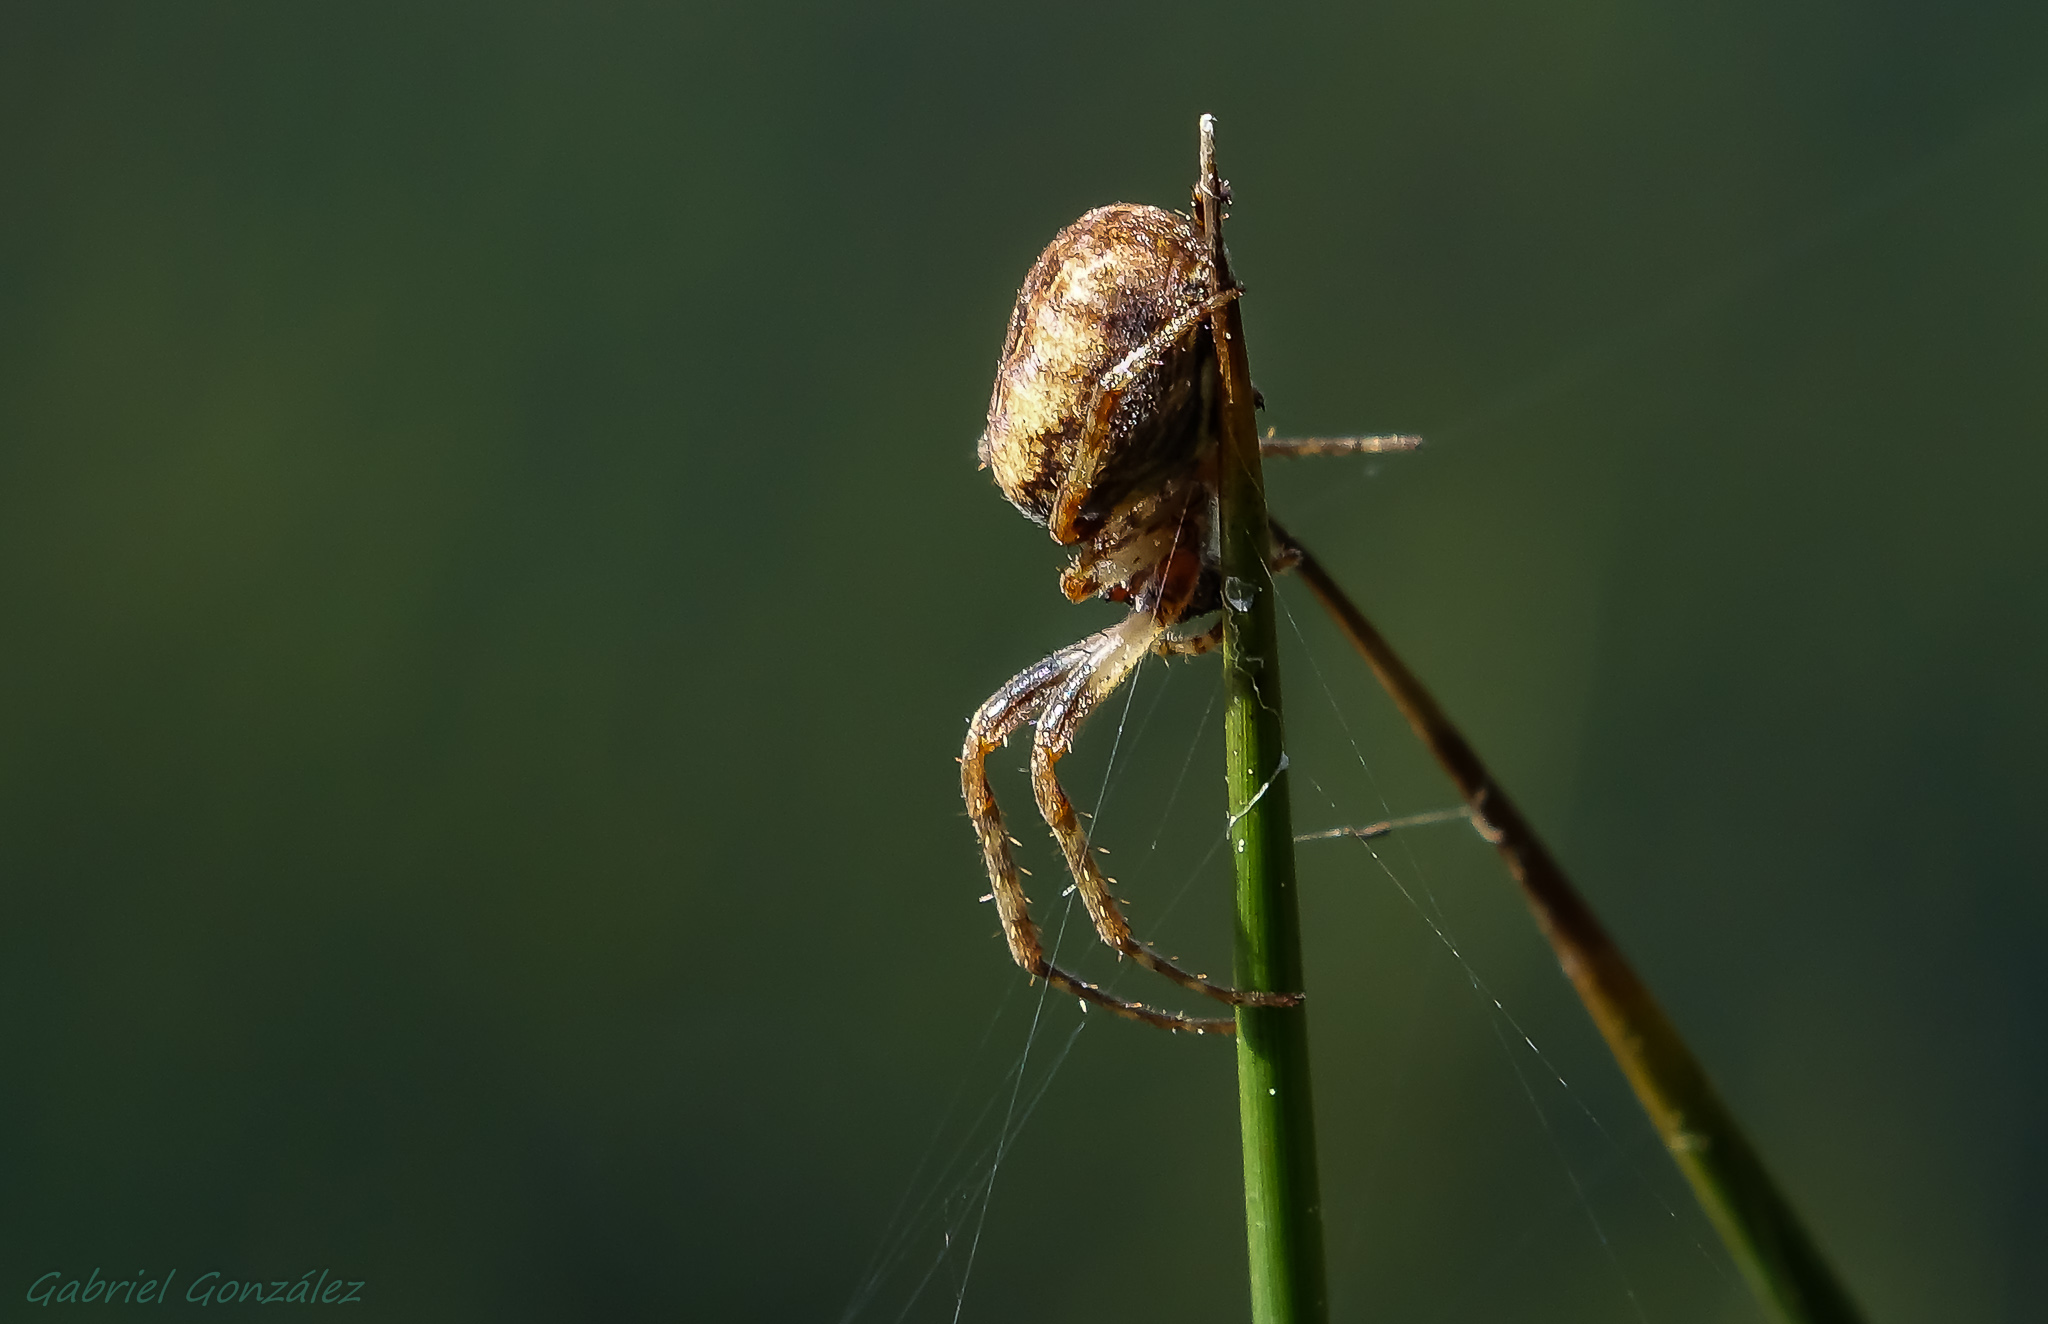
nature, photography, green, insect, macro, fauna, invertebrate, close up, spider, animals, naturaleza, arana, damselfly, ggl1, gaby1, xovesphoto, animales, sonyrx10, rx10, gphoto, xelodegalicia, macro photography, arthropod, gabrielcoru a, european garden spider, araneus, plant stem, orb weaver spider, net winged insects